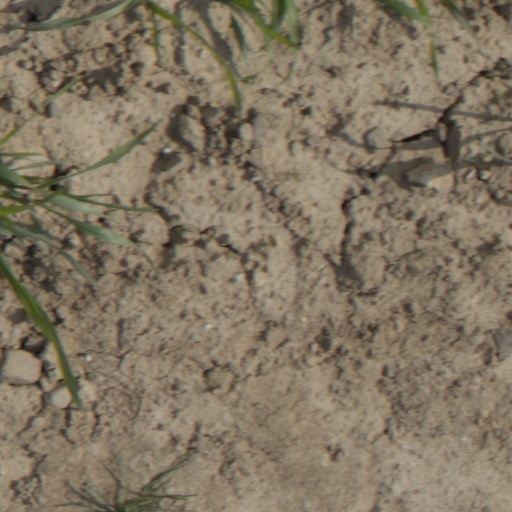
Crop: wheat